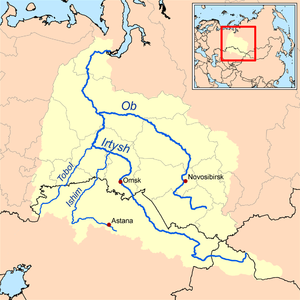
Ob
Ob er den største flod i Vestsibirien 3.760 km lang. Floden udspringer i Altajbjergene og udmunder i den 800 km lange Obbugt i Karahavet.